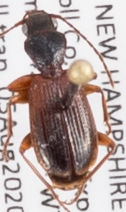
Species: Cymindis neglecta
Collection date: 2020-08-05
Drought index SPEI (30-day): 0.016
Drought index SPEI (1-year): -0.048
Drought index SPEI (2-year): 0.594